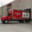
Label: truck